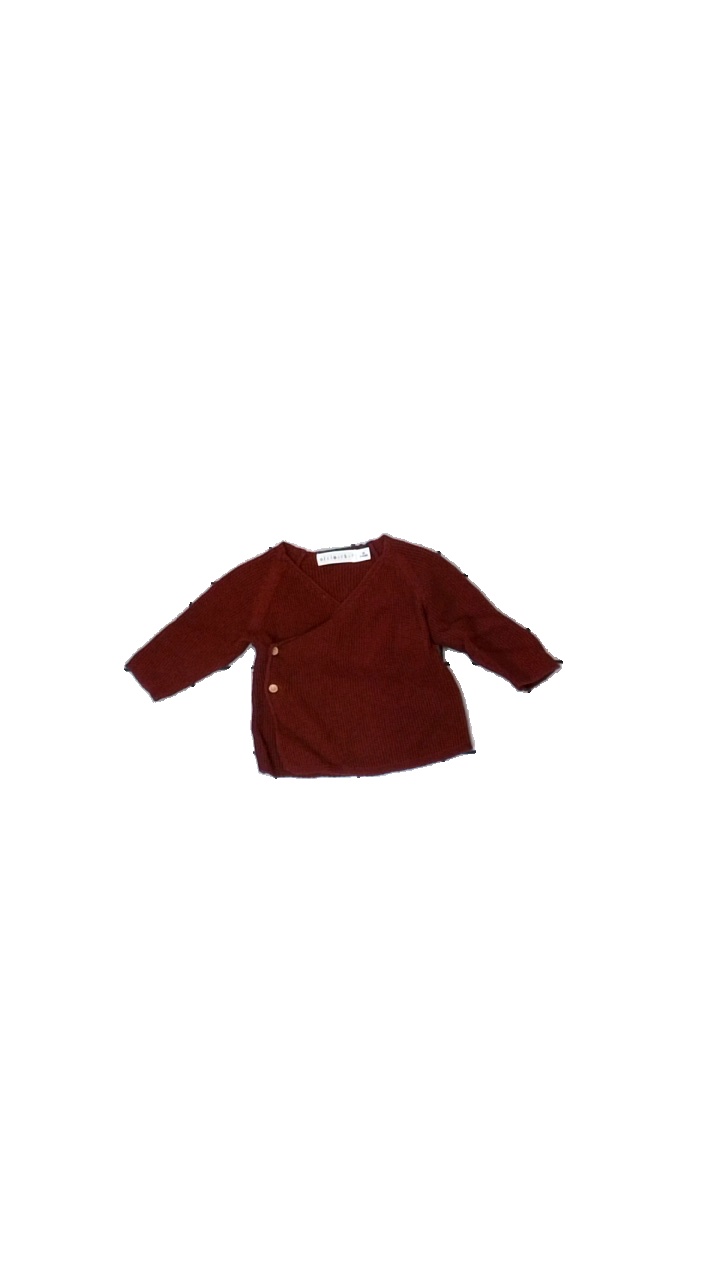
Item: Sweater (Children)
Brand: Minimarket
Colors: Red
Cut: Regular, C-collar
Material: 100% cotton
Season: All
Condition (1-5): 3
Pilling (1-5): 4
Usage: Reuse
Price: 50-100